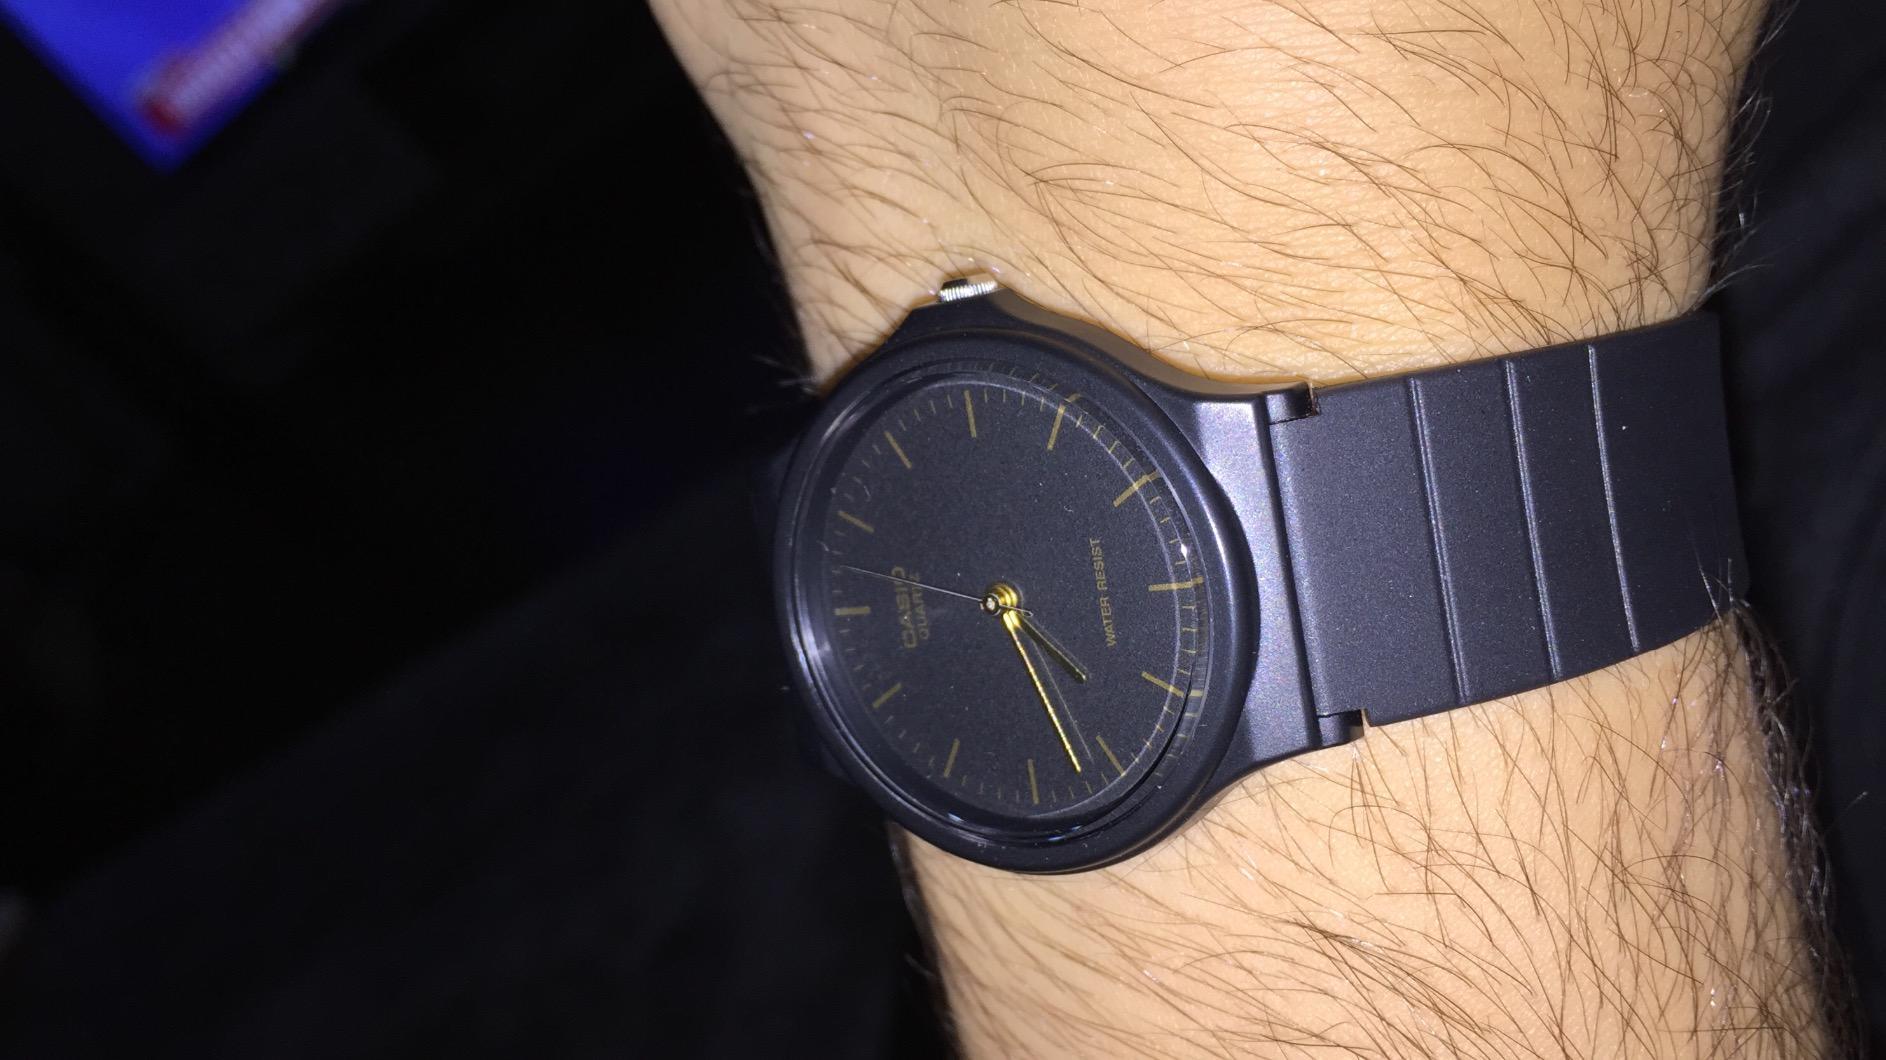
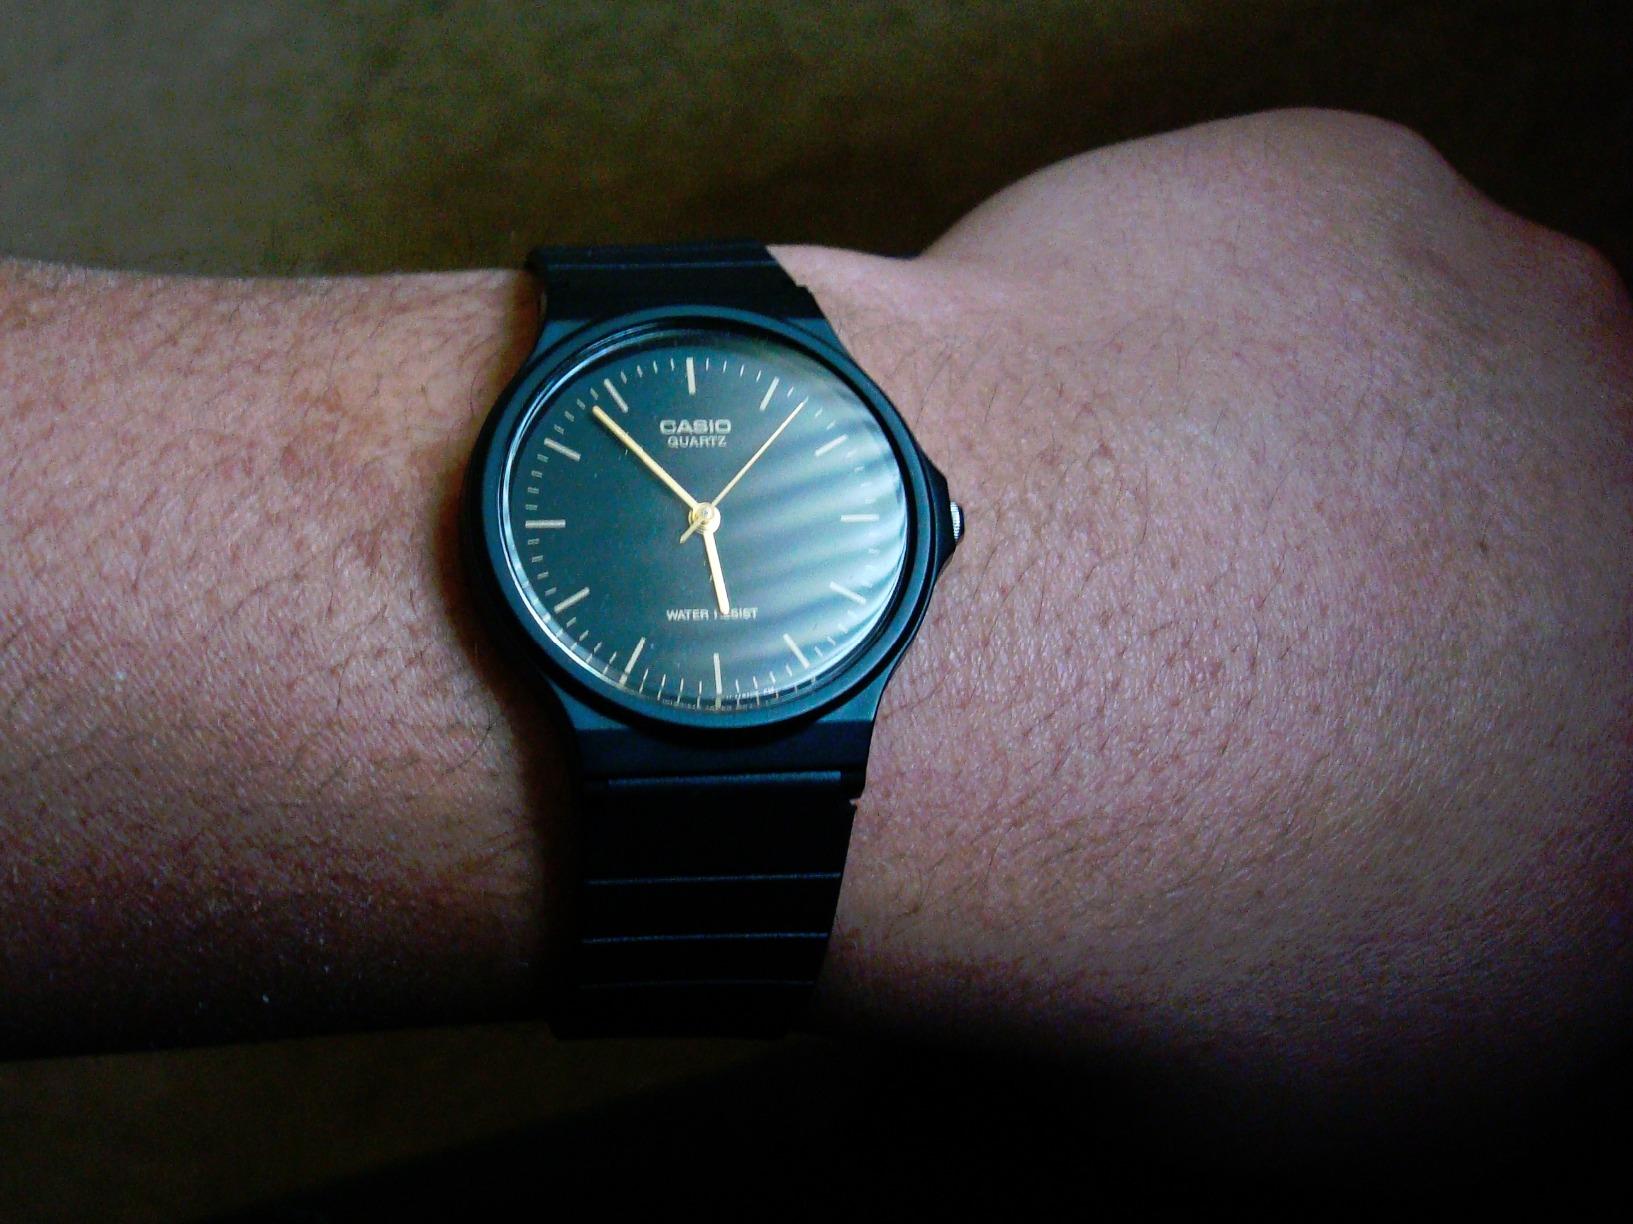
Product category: accessories_watch
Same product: yes